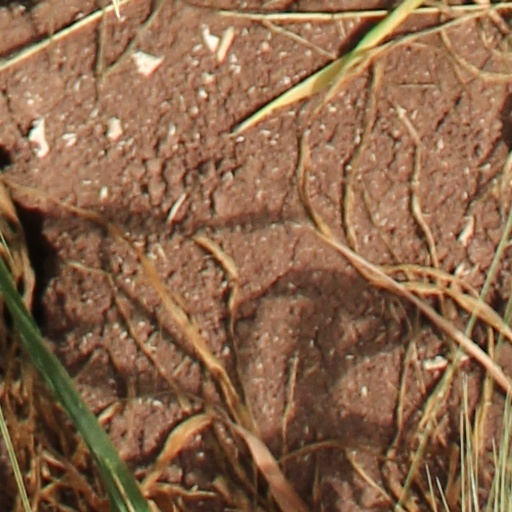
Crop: wheat